Euonymus americanus

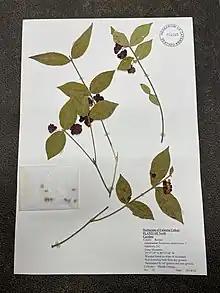
Pressed "Euonymus americanus" from Catawba College's herbarium

"Euonymus americanus" is one out of 1,300 species within the Celastraceae family which is also known as the bittersweet family. "Euonymus americanus" L. was described by Carl Linnaeus in 1753. Some common names of "Euonymus americanus" include hearts-bustin'-with-love, bursting-heart, and the american strawberry bush. "Euonymus americanus" has three subspecies including "Euonymus americanus" var. "angustifolius", "Euonymus americanus" var. "obvatus" and "Euonymus americanus" var. "sarmentosus". The American Strawberry Bush also has eight different synonyms including "Euonymus alternifolius" and "Euonymus angustifolius".